FC Bunyodkor

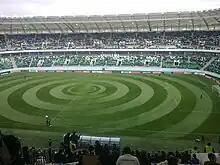
Bunyodkor Stadium, 26 March 2013

Bunyodkor played its first years at the MHSK Stadium. After the end of the Uzbek League season 2008 it was announced that MHSK stadium would have been closed for longtime reconstruction. Season 2008 was the last season at the MHSK stadium, for 2009 season club moved to 8,460-seater JAR Stadium. The old MHSK Stadium was completely demolished, with plans to build a new 34,000 all-seater Milliy Stadium and football academy. The construction works were finished in August 2012.